St Leonard's Hospital, Edinburgh

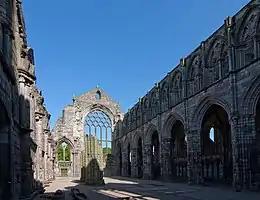
Holyrood Abbey: St Leonard's Hospital was granted to the abbey by David II; in 1493, Robert Bellenden, abbot of Holyrood, refounded the hospital

The last building on St Leonard's Hill was erected in 1493: the date of its re-foundation charter from James IV to Robert Bellenden, abbot of Holyrood. The charter notes the hospital had "become ruined, dilapidated, and unhabitable, and unapplicable to the pious use to which it was adapted by our predecessors from time immemorial". Bellenden had earlier, in 1472, attained a papal bull to disconnect the hospital from Holyrood Abbey, making it an independent house with its own rector; however, the bull was never carried out. Bellenden's petition followed a petition of 1420, claiming the union with Holyrood had been attained by simony and should be dissolved.